Sugar Coated

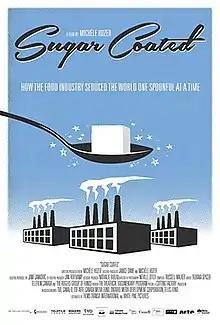
Film poster

Sugar Coated is a Canadian documentary film, directed by Michèle Hozer and released in 2015. The film explores the impact on human health of the heavy use of sugar in the contemporary diet.